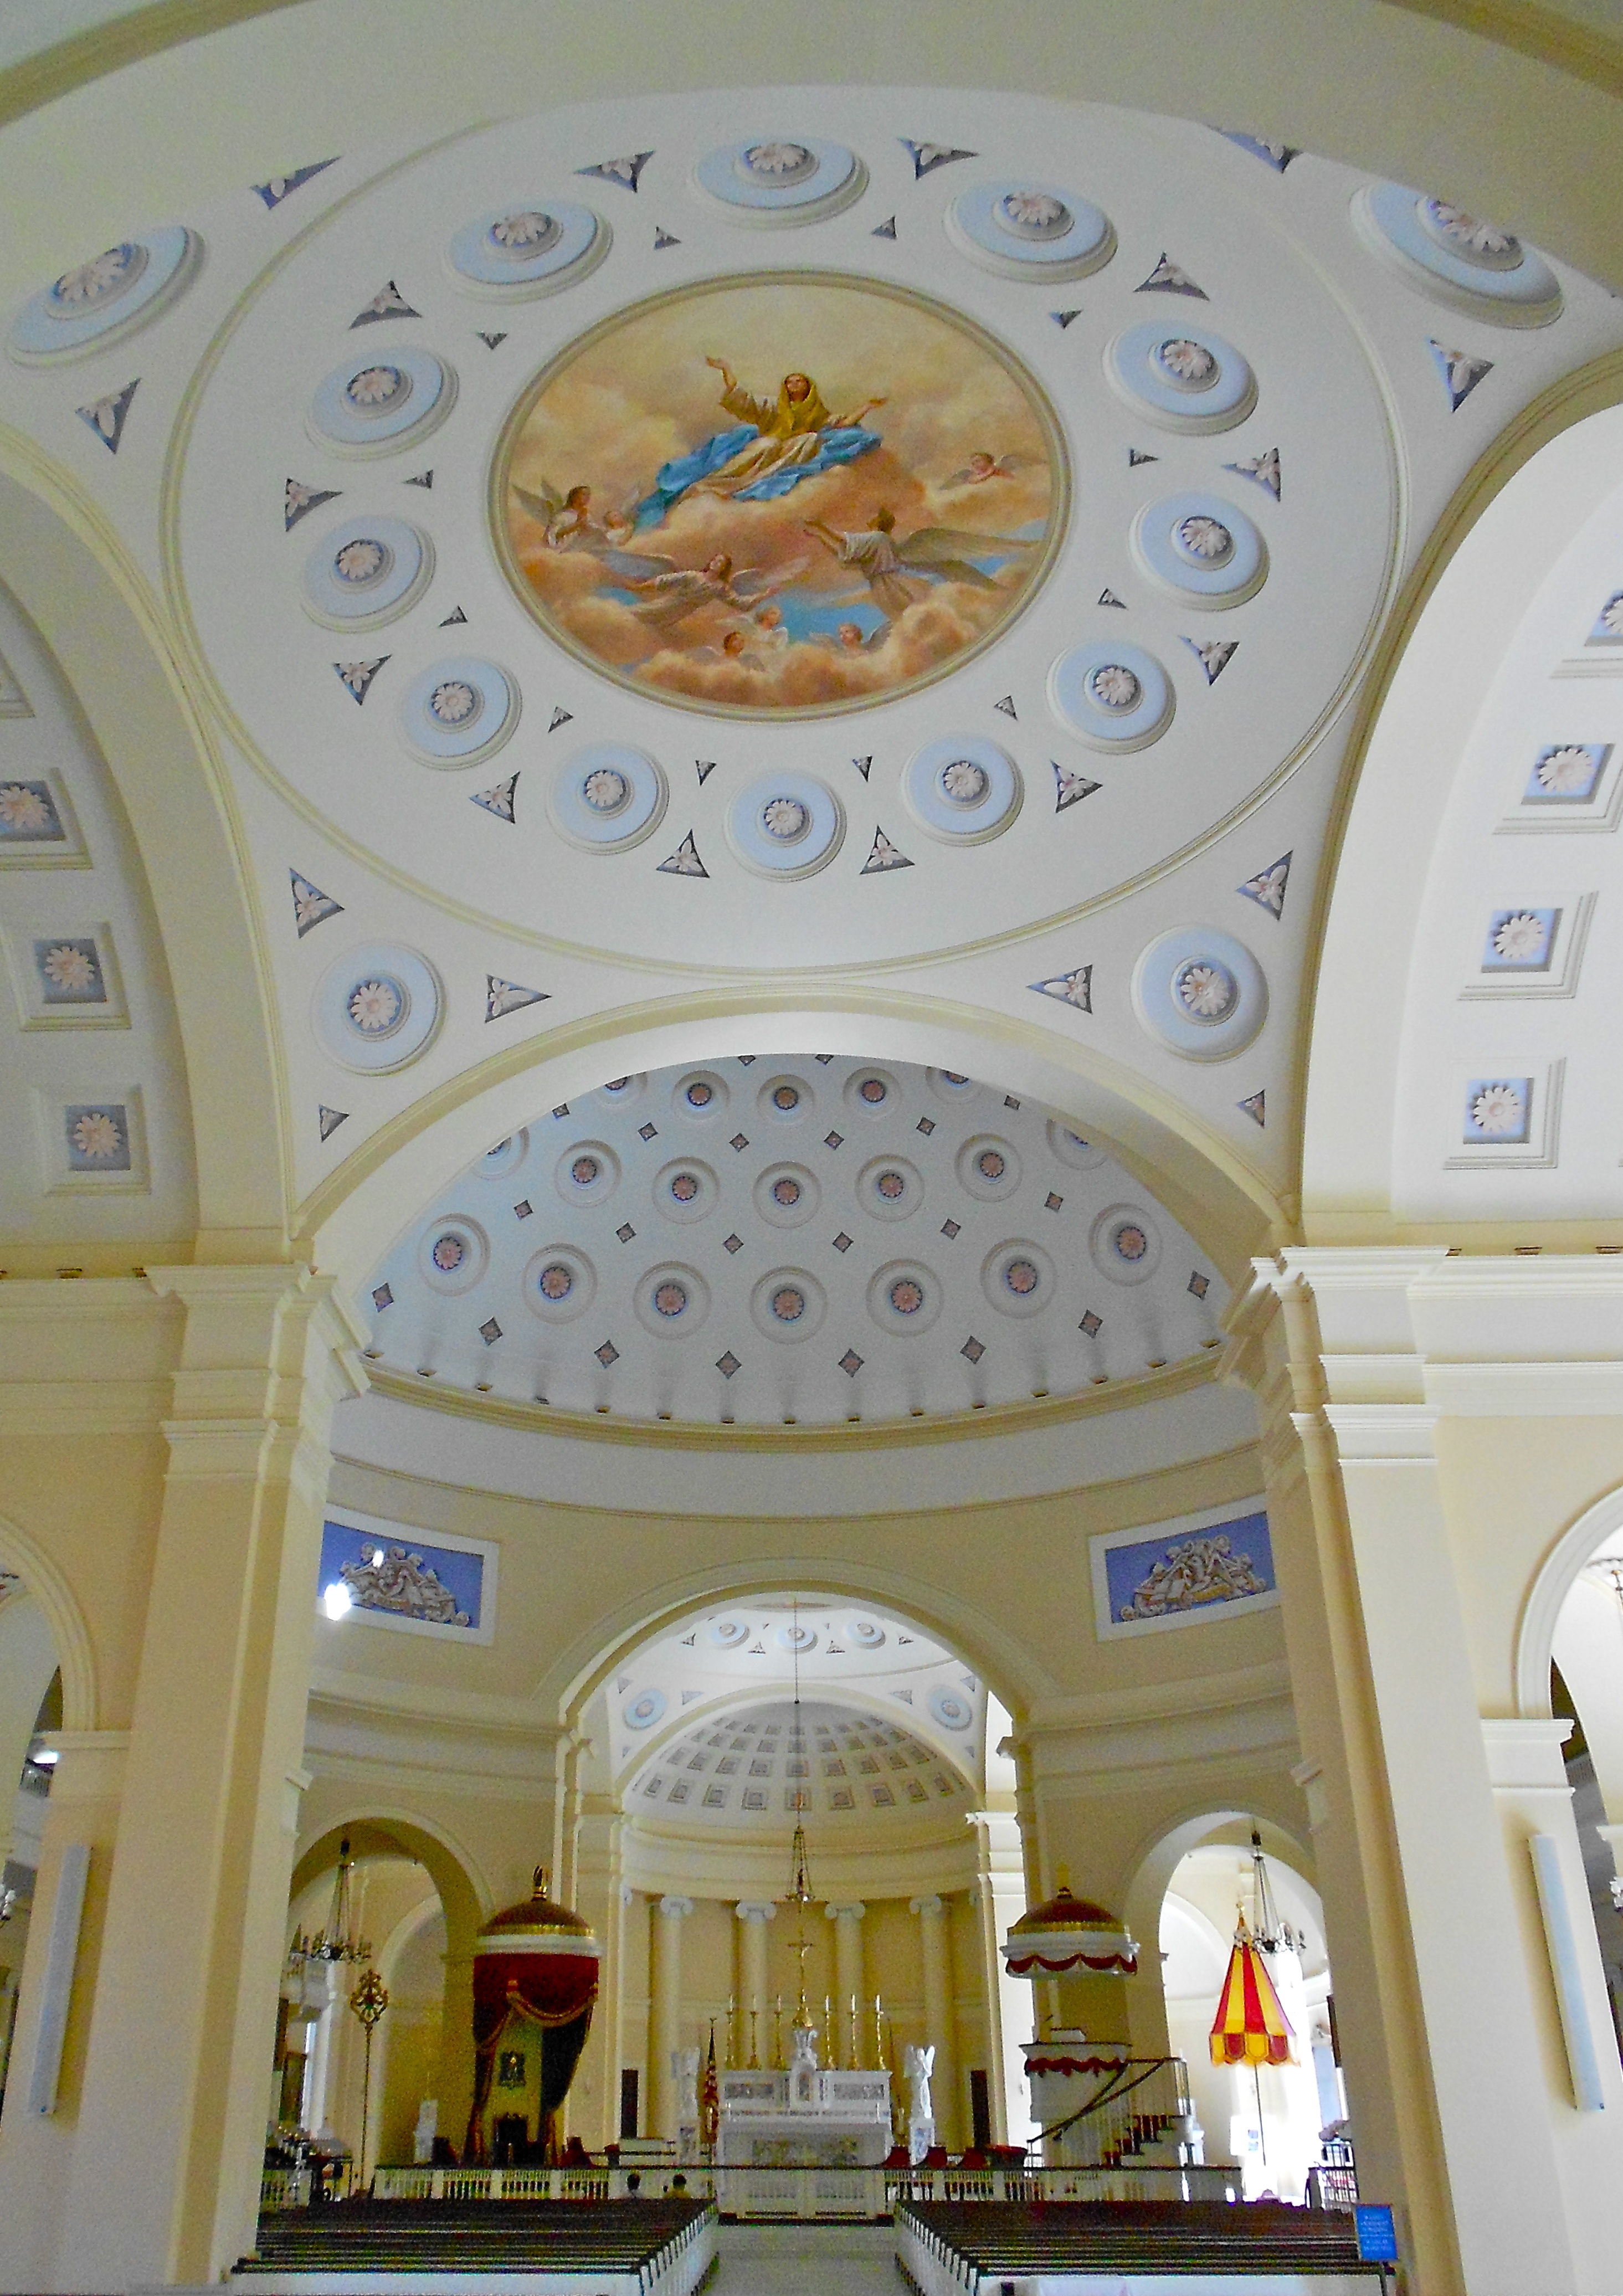
architecture, interior, building, arch, ceiling, cathedral, place of worship, religious, catholic, synagogue, basilica, dome, estate, baltimore, maryland, daylighting